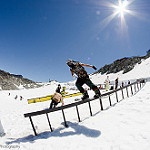
Label: glacier